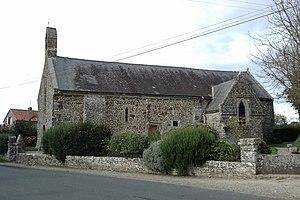
Chapelle Saint-Siméon-le-Stylite à fr:Portbail
Portbail, ou Port-Bail, est une ancienne commune française, située sur la Côte des Isles dans le département de la Manche en région Normandie, peuplée de 1 516 habitants, commune déléguée au sein de Port-Bail-sur-Mer depuis le 1ᵉʳ janvier 2019.
Port-Bail-sur-Mer est une commune française, située dans le département de la Manche en région Normandie, peuplée de 2 588 habitants.